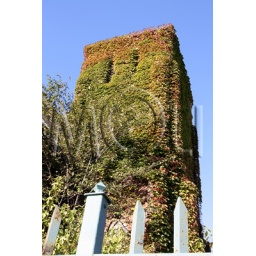
The cover by bushes old church building tower in Hamilton, Ontario.